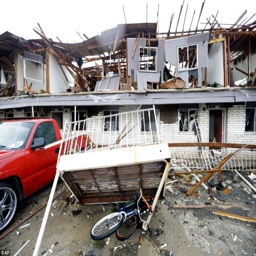
person : search and rescue teams are now trying to locate any victims in the homes hit by the explosion